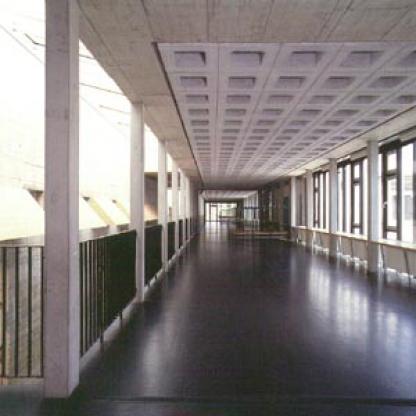
Scene: Indoor